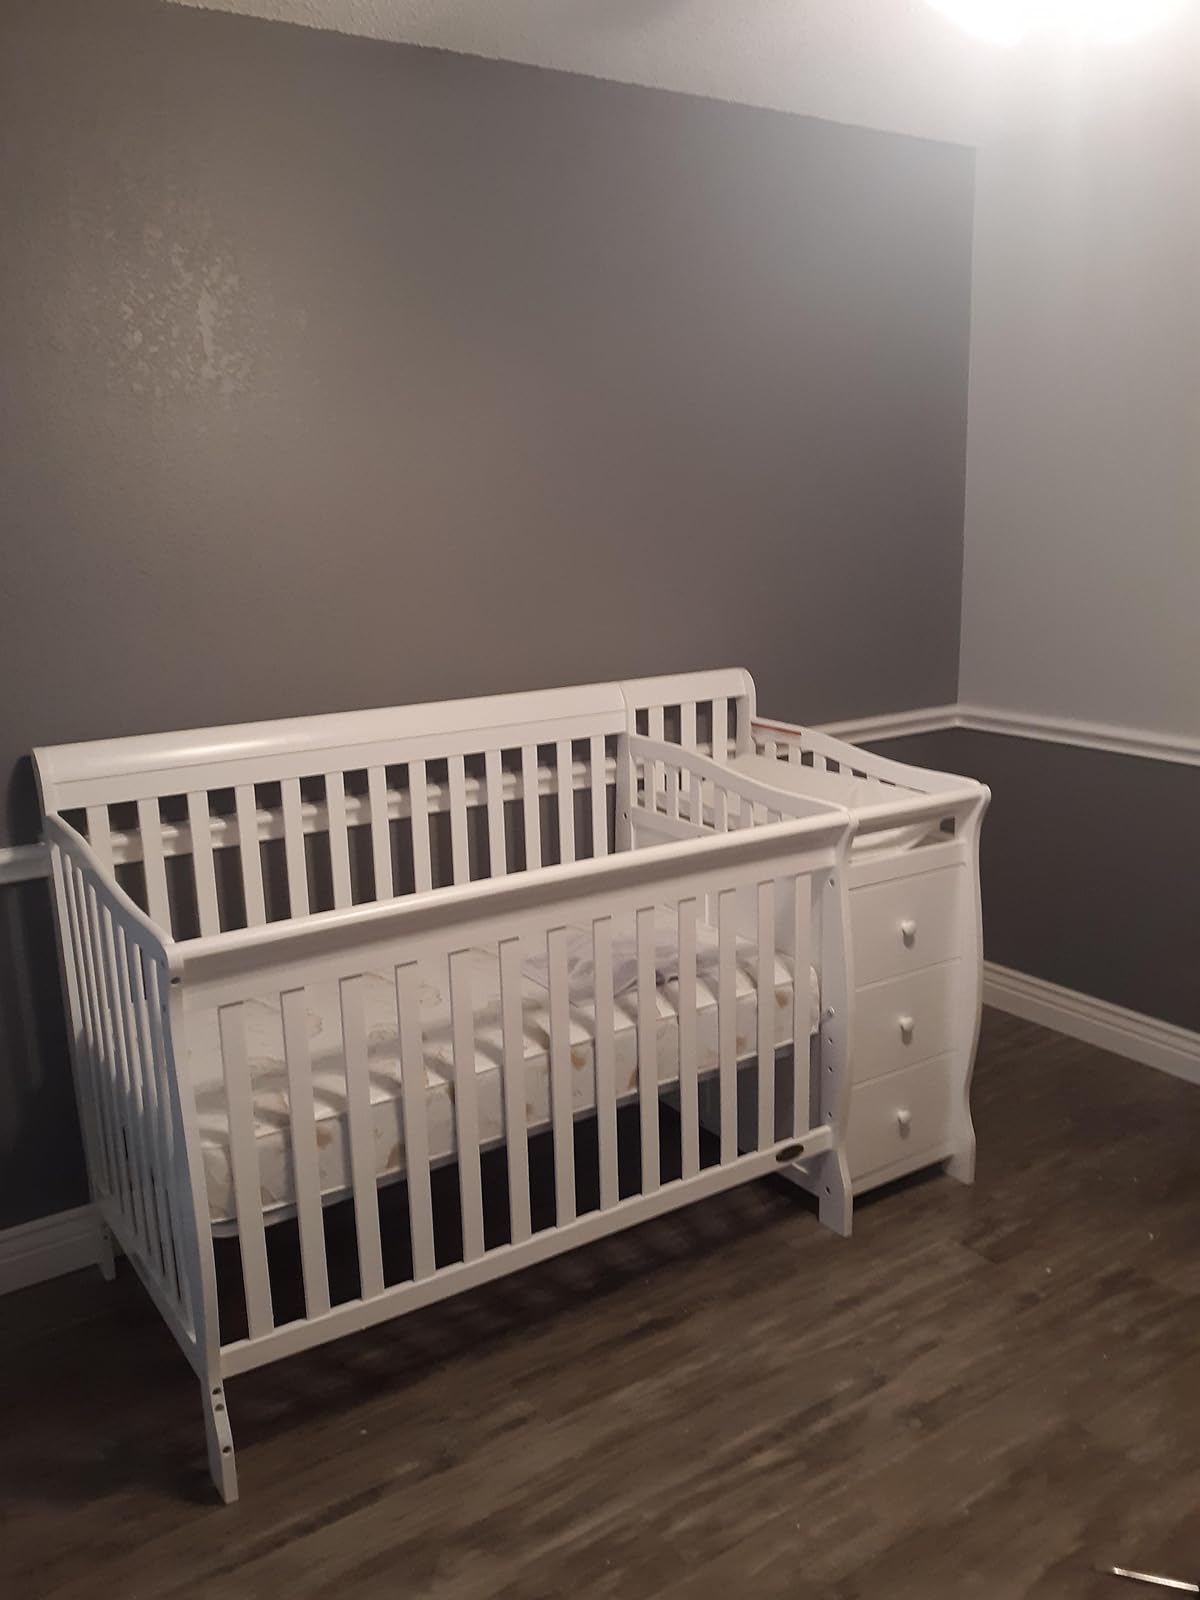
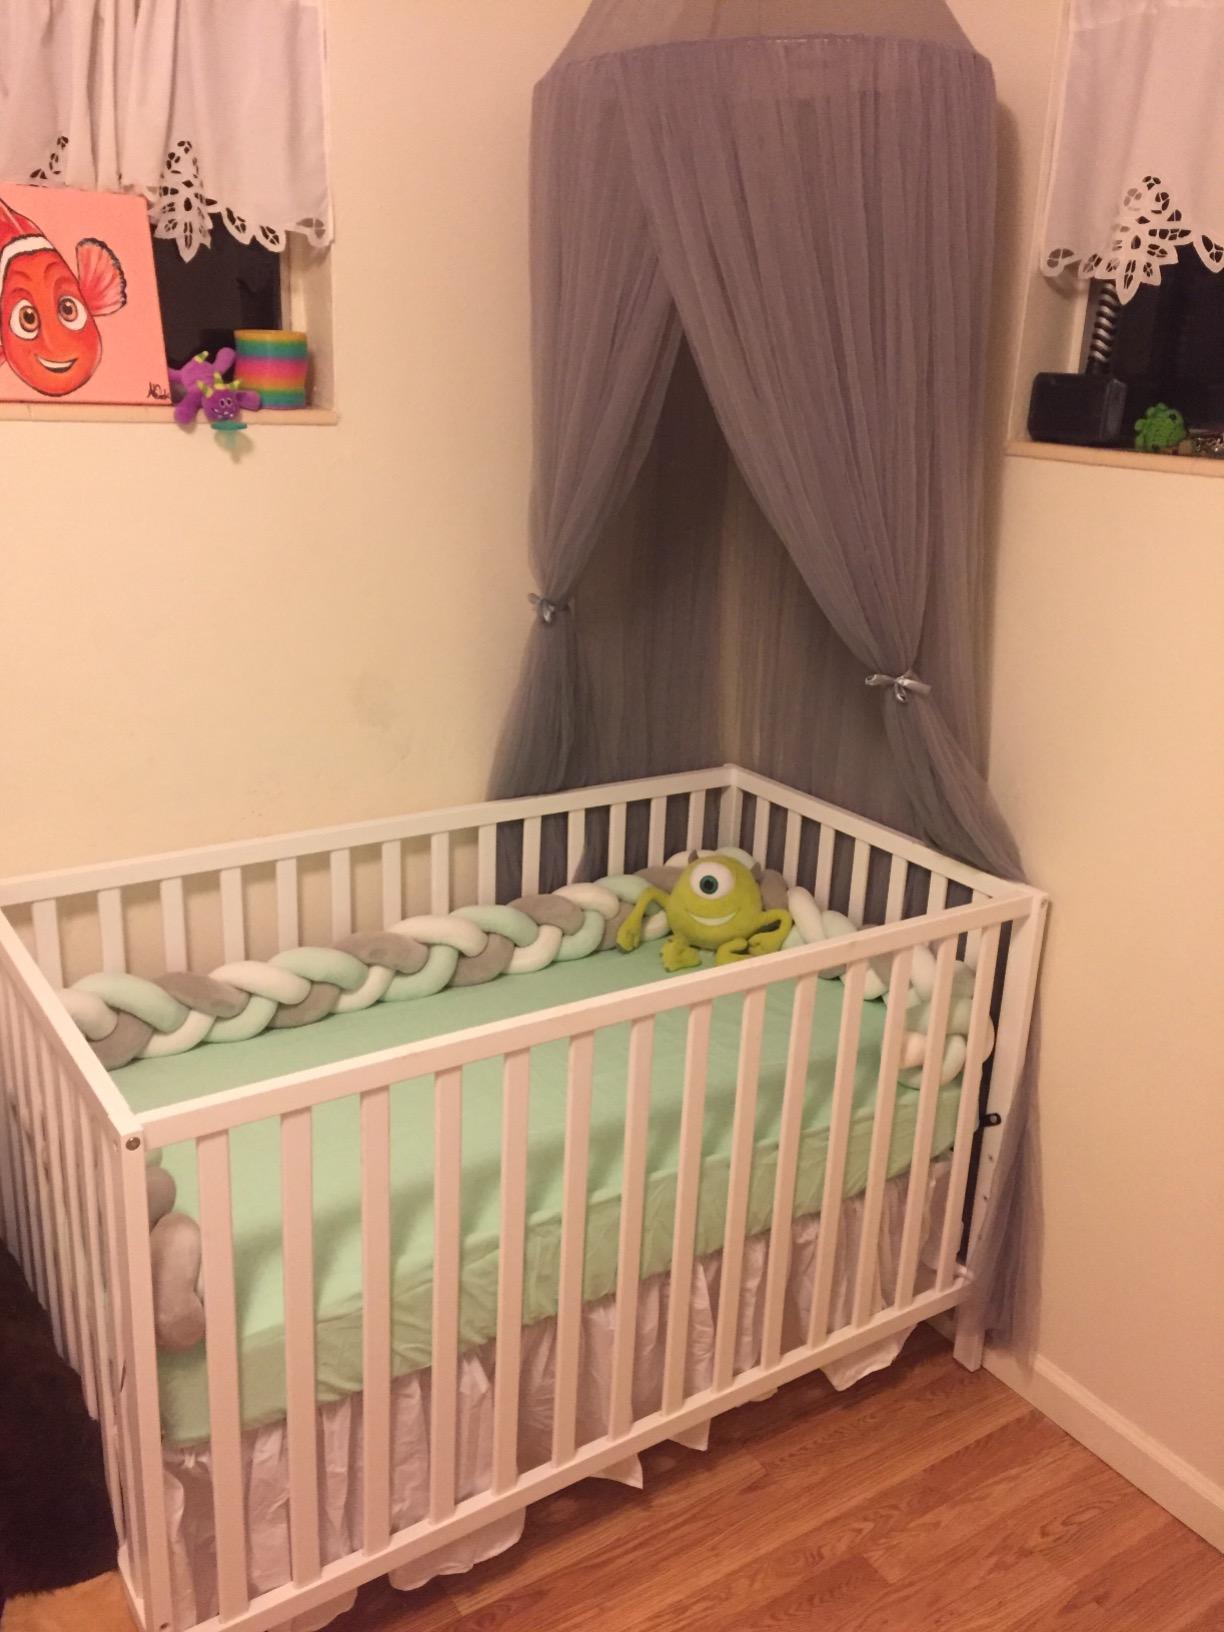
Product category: products_crib
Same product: no